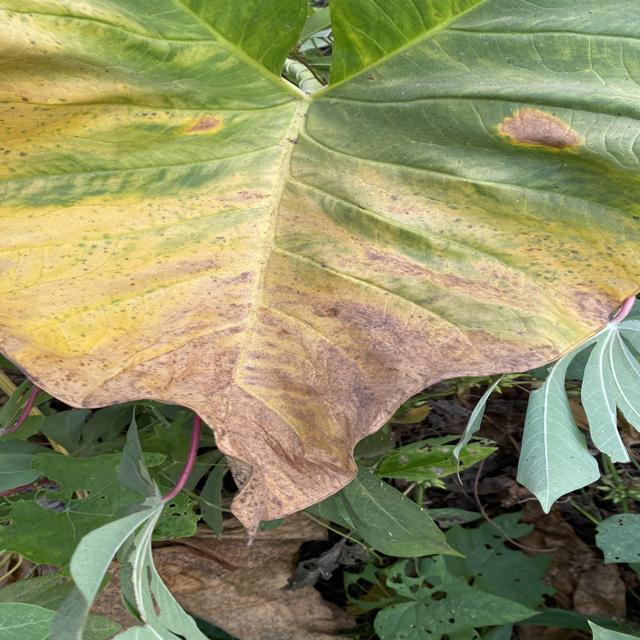
Label: Late_Blight